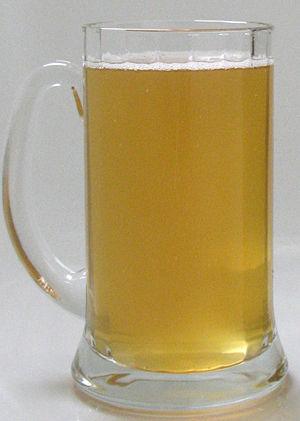
La Zwickelbier ou Kellerbier ou Zoigl est une bière de fermentation basse ni filtrée ni pasteurisée, comprenant environ 5 % d'alcool selon les brasseries. C'est une variété effervescente de Kellerbier, moins forte et moins amère. Son nom provient du robinet monté sur une cuve de brassage permettant d'en tester la qualité.